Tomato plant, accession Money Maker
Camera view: bottom (45 deg); turntable rotation: 90 degrees
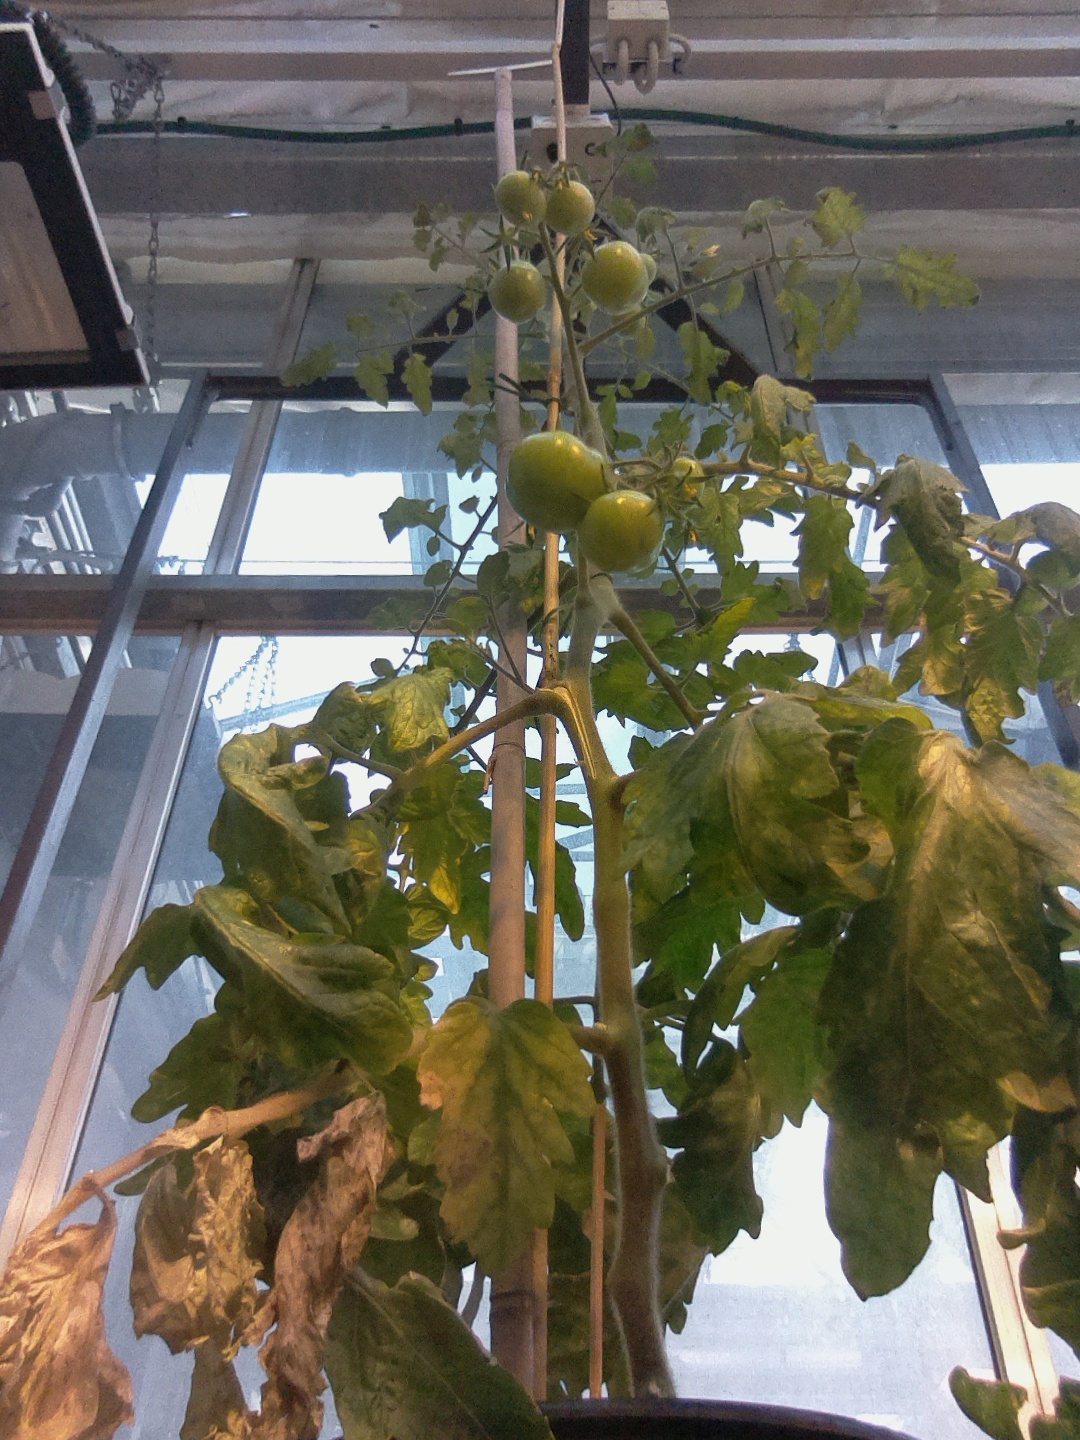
BBCH growth stage 77: 70%-80% of final fruit size